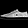
Label: Sneaker